The Job: Interviews with William S. Burroughs

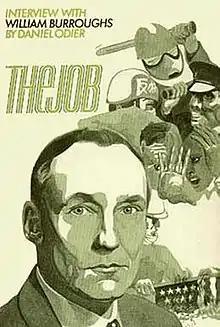
First English translation

The Job: Interviews with William S. Burroughs is a book by Daniel Odier built around an extensive series of interviews with Beat Generation author William S. Burroughs which concluded 15 November 1968. The topics range from Scientology to Burroughs' opinions of other writers, views on power, etc.